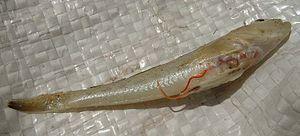
Le Gobie fluviatile, Neogobius fluviatilis, est une espèce de grands gobies pouvant vivre en eau douce à saumâtre ou salée, de la famille des Gobiidés, vivant naturellement dans le bassin Ponto-Caspien.